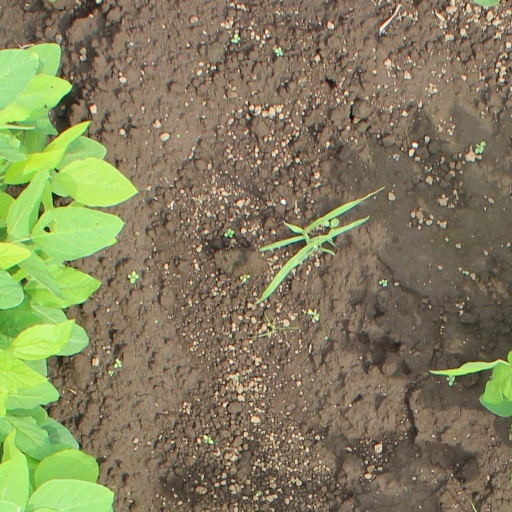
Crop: soybean